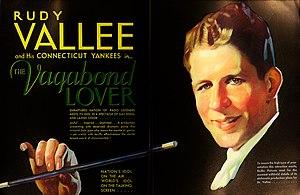
Le Vagabond du jazz est un film musical américain de 1929, réalisé par Marshall Neilan. C'est le début de crooner populaire Rudy Vallée et son ensemble, The Connecticut Yankees, dans le film. Le titre est d'une chanson populaire de Vallée, "I'm Just a Vagabond Lover."